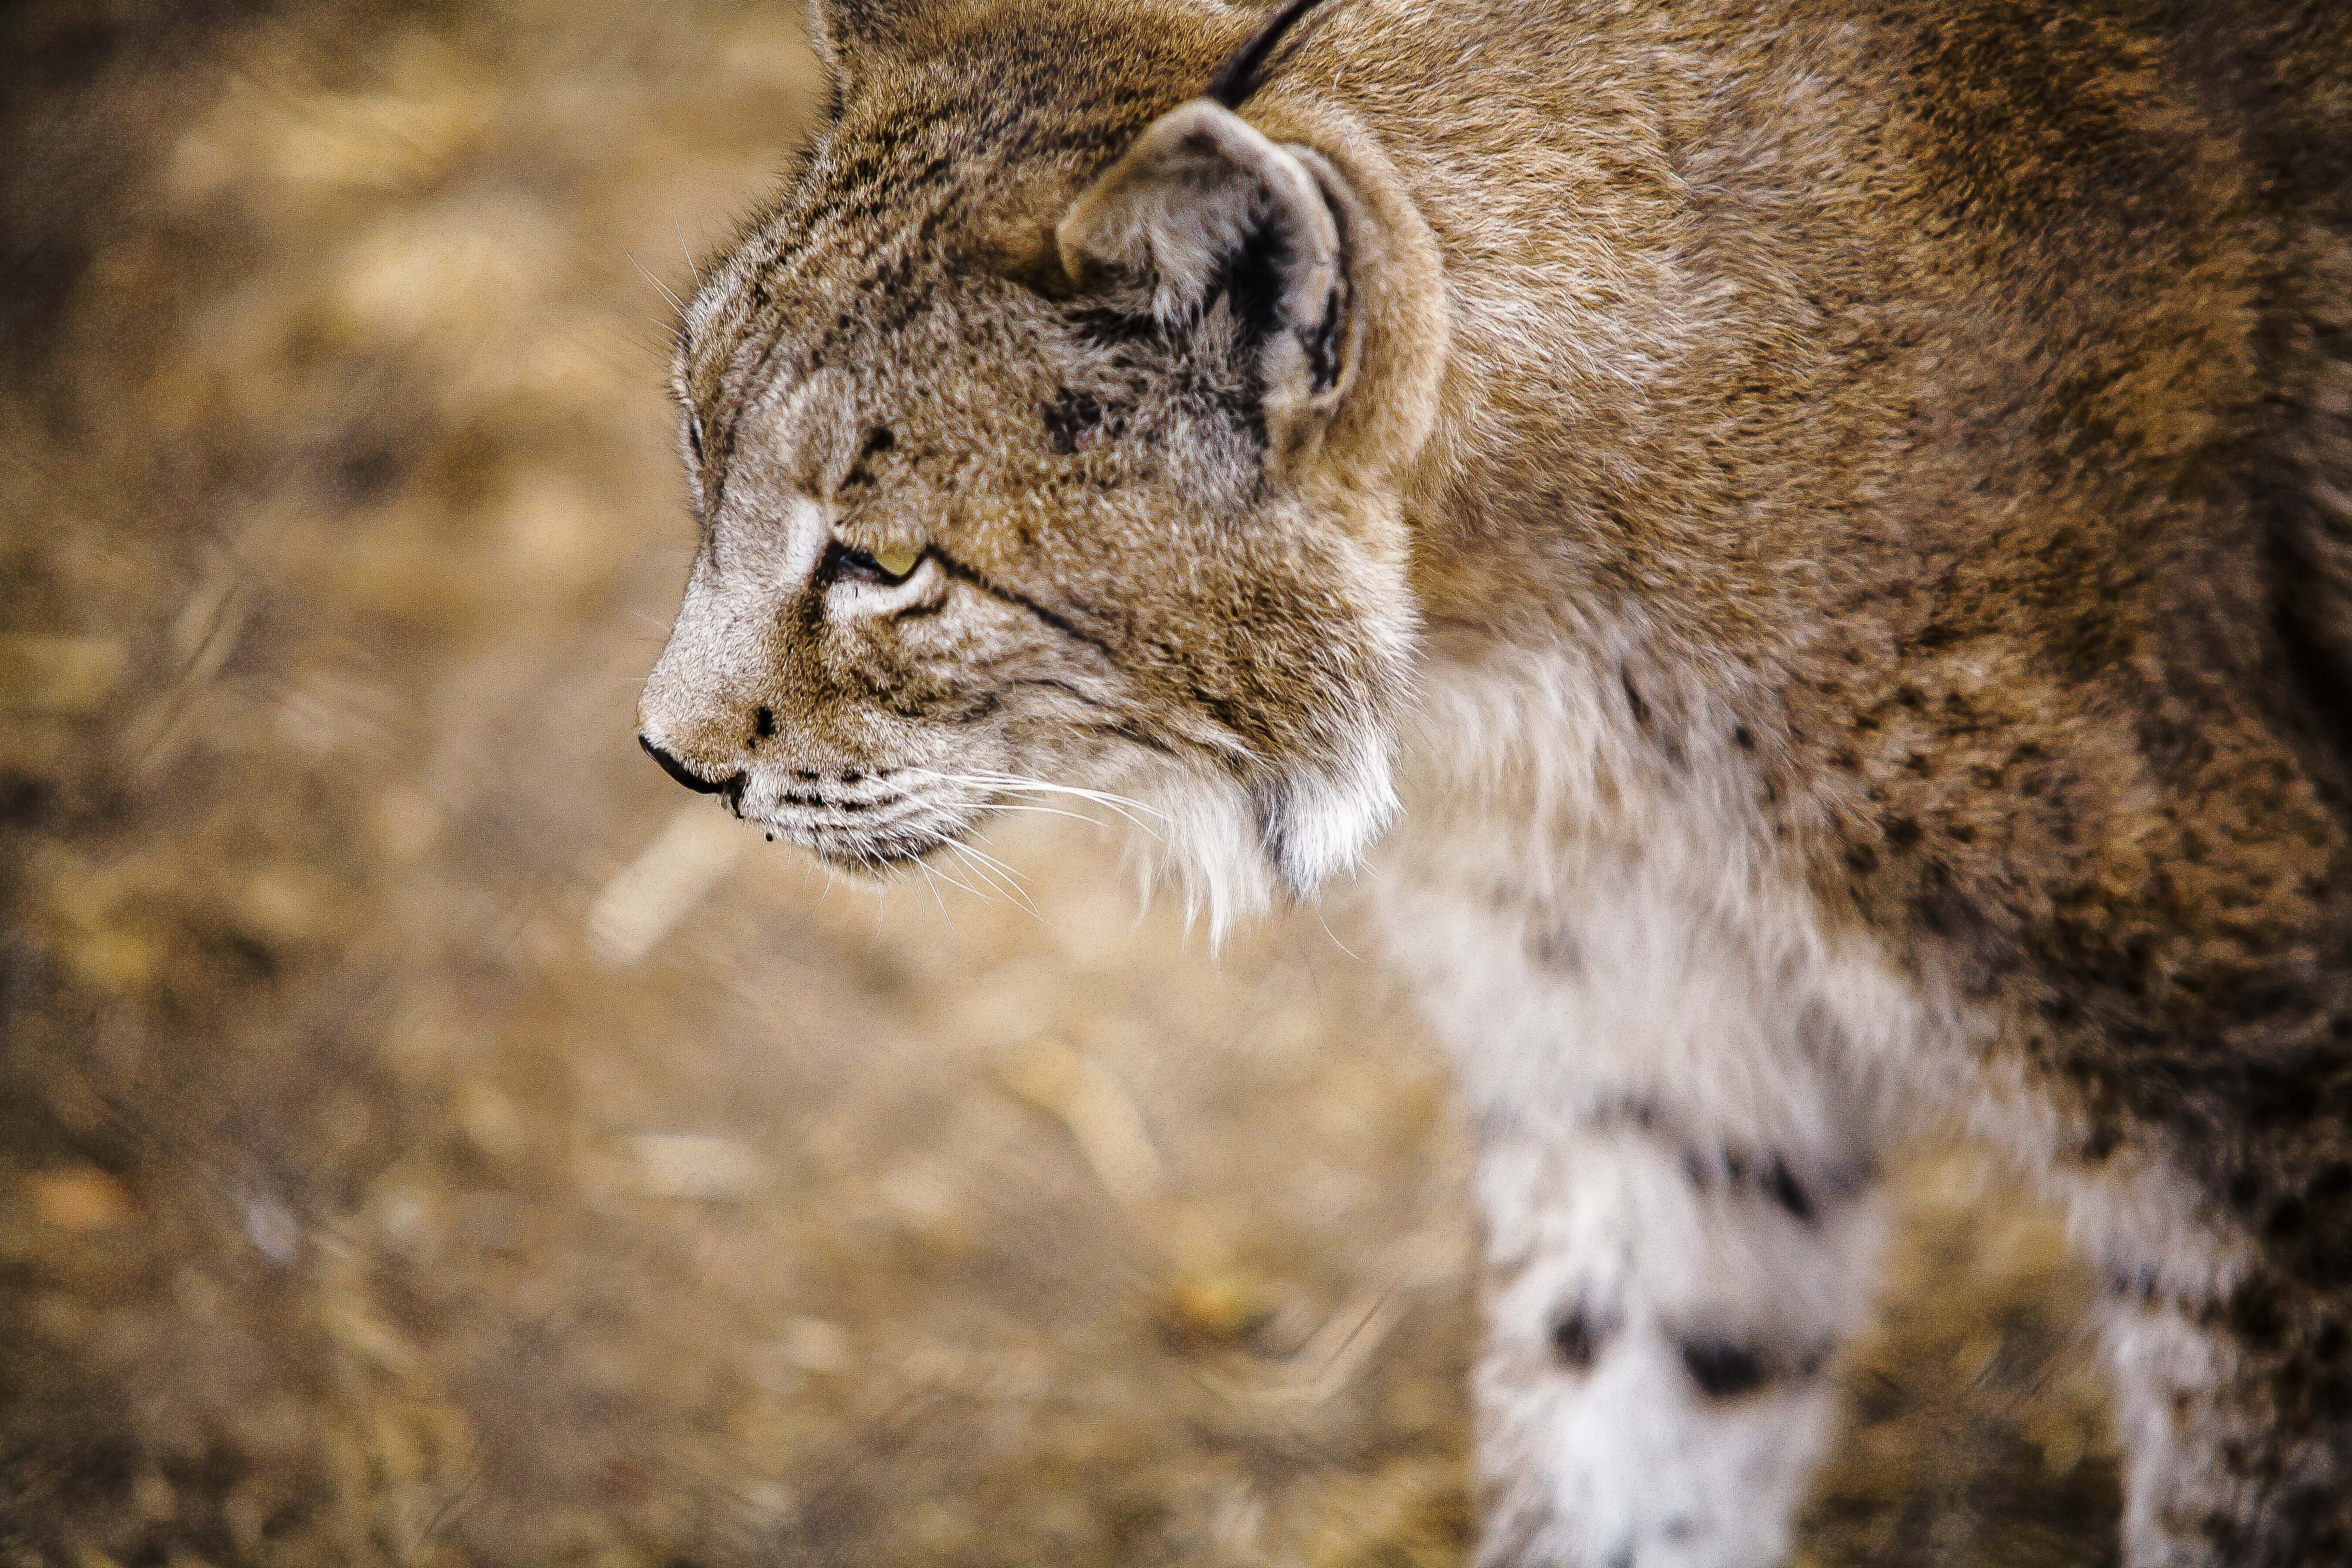
profile, wildlife, mammal, fauna, cheetah, whiskers, vertebrate, lynx, bobcat, puma, wild cat, small to medium sized cats, cat like mammal, lavirian, iberian lynx